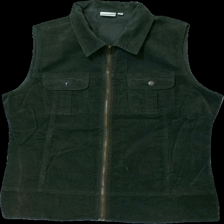
View: front
Type: Jacket
Category: Ladies
Brand: Not in the list
Brand text on label: zanna
Colors: Green
Material: 100% cotton
Cut: Regular
Size: XL
Season: Spring
Damage location: top center
Damage 2 location: middle left
Damage 3 location: bottom center
Price range: <50
Recommended usage: Reuse
Description: grön väst, hårig
Comment: hårig